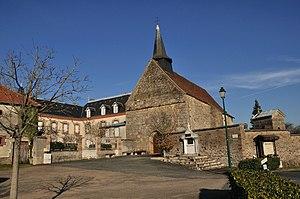
Beaulieu (Indre) - Place de l'église
Beaulieu est une commune française située dans le département de l'Indre, en région Centre-Val de Loire.
Cet article recense les monuments historiques de l'Indre, en France.